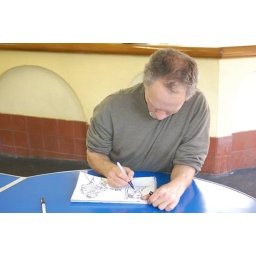
A guy drawing the person across the table in the FFX Farmers market